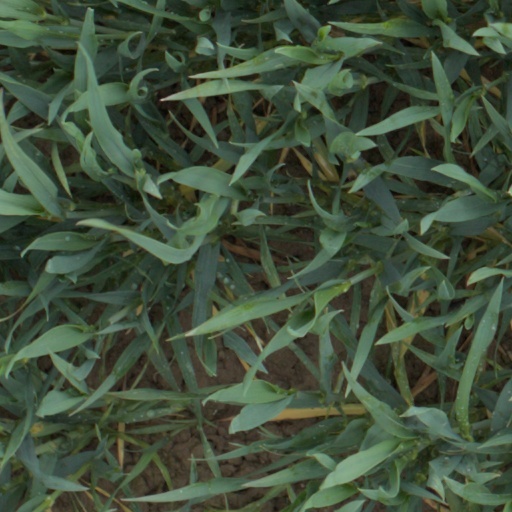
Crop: wheat